Sathish

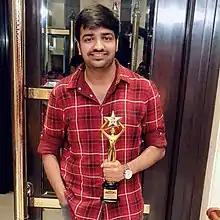
In 12th Annual Edison Awards on 17 February 2019

Sathish Muthukrishnan (born 23 May 1987) is an Indian actor and comedian working in the Tamil cinema. He made a breakthrough portraying a role alongside Sivakarthikeyan in "Ethir Neechal" (2013). He won Edison Award for Best Comedian for his performance in "Kaththi" (2014), "Thangamagan" (2015) and "Remo" (2016) and Edison Award for Best Appearance for the film "Tamizh Padam 2" (2018).